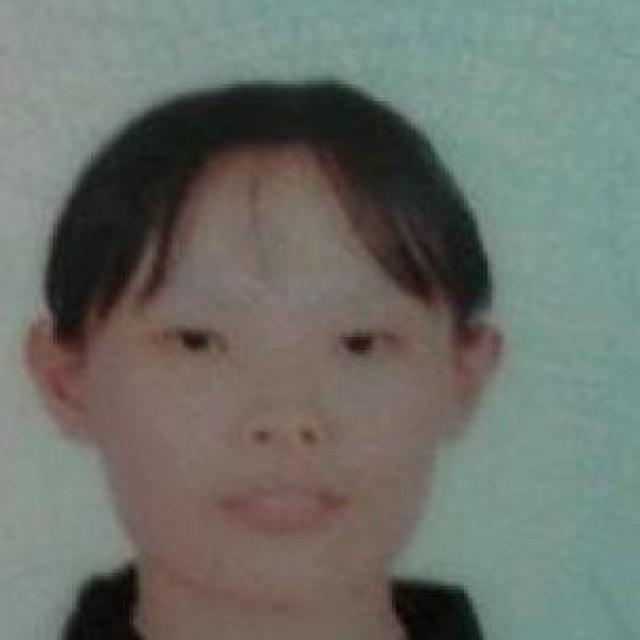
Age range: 21-44